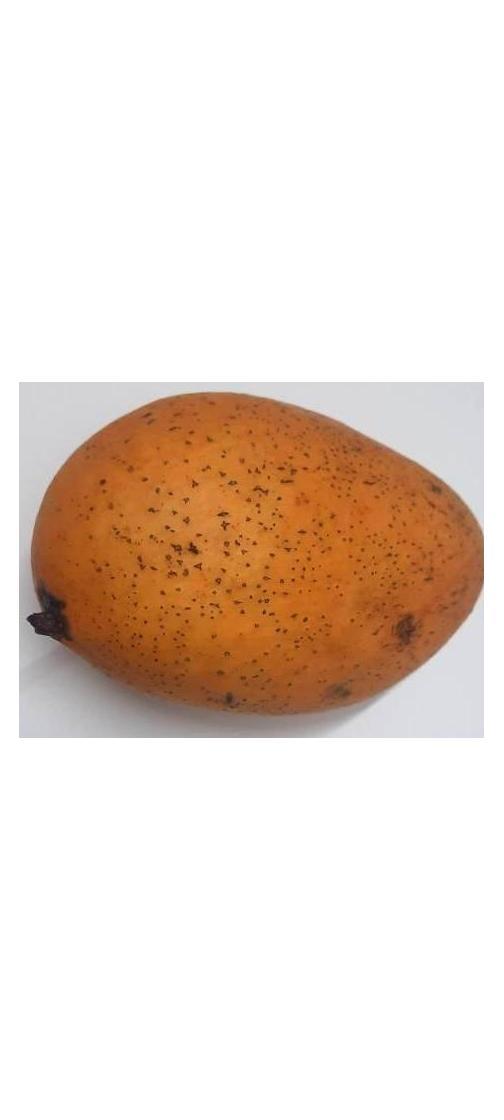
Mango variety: Ashshina Classic